Disruptive physician

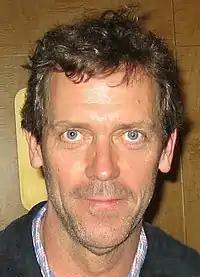
In the medical drama, "House", actor Hugh Laurie played a brilliant but obnoxious "prima donna" who would today be characterised as a disruptive physician.

A disruptive physician is a physician whose obnoxious behaviour upsets patients or other staff. The American Medical Association defines this in their code of medical ethics as "personal conduct, whether verbal or physical, that negatively affects or that potentially may affect patient care". These behaviors are also noted as causing adverse effects such as morale, focus and concentration, team work, collaboration and communication. Starting in 2009, The Joint Commission which accredits hospitals in the United States requires them to have a written code of conduct addressing this issue. This code of conduct defines acceptable, disruptive, and unacceptable behavior in the workplace. Along with these definitions of behaviors the Joint Commission also wrote ways to manage these behaviors in order to fix them.